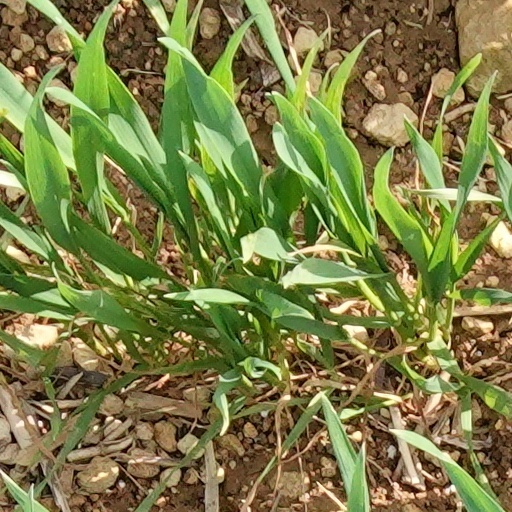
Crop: wheat